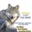
Label: wolf